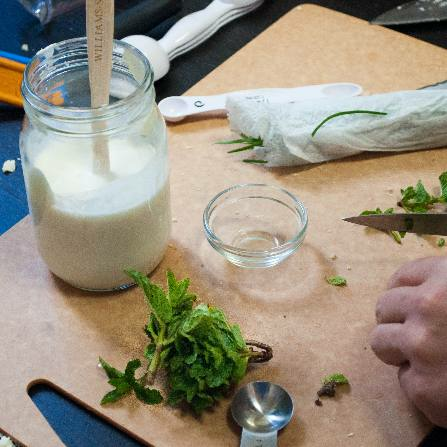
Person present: Yes